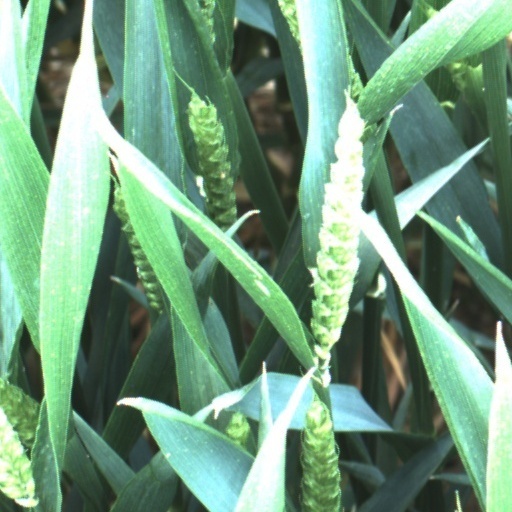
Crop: wheat